Laconic phrase

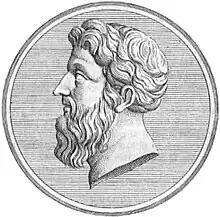
Chilon of Sparta

Spartans paid less attention than other ancient Greeks to the development of education, arts, and literature. Some view this as having contributed to the characteristically blunt Laconian speech. However, Socrates, in Plato's dialogue "Protagoras", appears to reject the idea that Spartans' economy with words was simply a consequence of poor literary education: "... they conceal their wisdom, and pretend to be blockheads, so that they may seem to be superior only because of their prowess in battle ... This is how you may know that I am speaking the truth and that the Spartans are the best educated in philosophy and speaking: if you talk to any ordinary Spartan, he seems to be stupid, but eventually, like an expert marksman, he shoots in some brief remark that proves you to be only a child". Socrates was known to have admired Spartan laws, as did many other Athenians, but modern scholars have doubted the seriousness of his attribution of a secret love of philosophy to Spartans. Still, the Spartans Myson of Chenae and Chilon of Sparta have traditionally been counted among the Seven Sages of Greece; both were famous for many laconic sayings.